Bellaire High School (Texas)

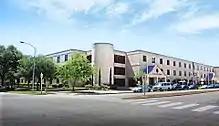
Former campus (pre-2021)

The school opened in 1955. It was originally an all-White high school. Because of the large number of Jewish students, the school had the nickname "Hebrew High."